Collaboration

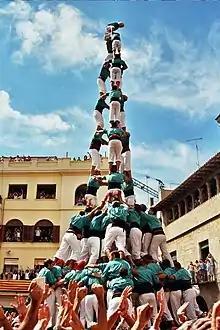
Catalan "castellers" collaborate, working together with a shared goal

Collaboration (from Latin "com-" "with" + "laborare" "to labor", "to work") is the process of two or more people, entities or organizations working together to complete a task or achieve a goal. Collaboration is similar to cooperation. The form of leadership can be social within a decentralized and egalitarian group. Teams that work collaboratively often access greater resources, recognition and rewards when facing competition for finite resources.